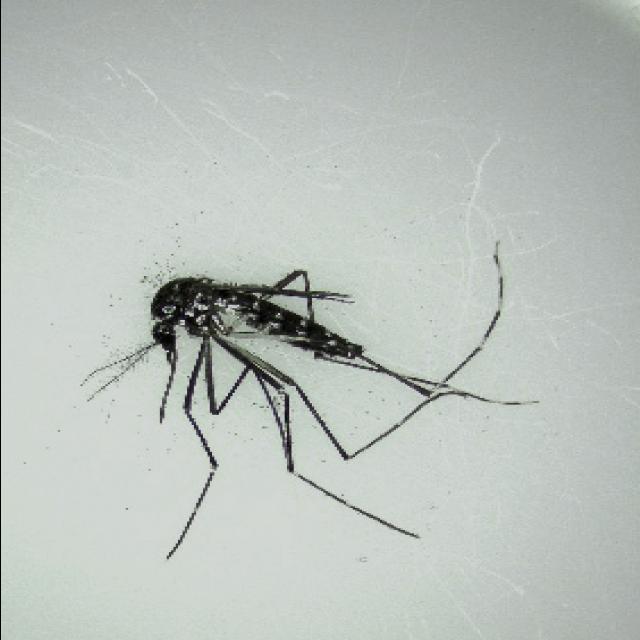
Species: aedes_albopictus